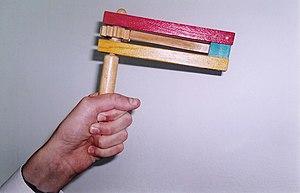
Pourim est une fête juive d’origine biblique et d’institution rabbinique, qui commémore les événements relatés dans le Livre d’Esther : la délivrance miraculeuse d’un massacre de grande ampleur, planifié à leur encontre par Haman l’Agaggite dans l’Empire perse sous le règne d’Assuérus.
Une crécelle est un instrument de musique idiophone datant du Moyen Âge, aussi appelée brouan ou tartuleuil, et répandue aujourd'hui encore partout en Europe. De conception et d'utilisation simples, elle est un instrument populaire mais aussi un jouet pour les enfants.